History of the nude in art

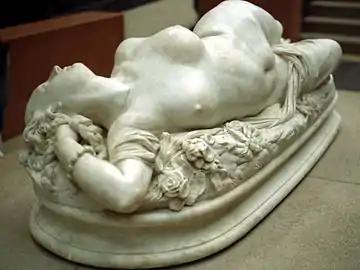
"Woman Bitten by a Snake" (1847), by Auguste Clésinger, Musée d'Orsay, Paris.

David's disciples and followers followed his classical ideal, but moving away from his rigorous severity and drifting towards a certain sensualist mannerism, with an erotic grace that Max Friedländer called "volupté décente" ("decent voluptuousness"). François Gérard sought the perfection of ideal beauty, through the softness of color and the cerulean texture of the skin, with marbled bodies, but soft, with a syrupy sweetness. His most famous work is "Psyche and Amor" (1798), which in spite of its academicist workmanship, its chromatic richness gives it an emotion of refined lyrical evocation. Pierre-Narcisse Guérin also cultivated a refined eroticism, influenced by Correggio, as in "Aurora and Cephalus" (1810) and "Iris and Morpheus" (1811). Jean-Baptiste Regnault cultivated a classicist line close to the Bolognese School: "The Genius of France between Liberty and Death" (1795), where the genius recalls the "Mercury" of Raphael's Vatican Stanzas. Other disciples of David were Jean Broc ("The Death of Hyacinthos", 1801) and Jean-Louis-Cesar Lair ("The torture of Prometheus", 1819). On the other hand, Anne-Louis Girodet de Roussy-Trioson broke with David's moral classicism, especially with her main work, "The Sleep of Endymion" (1791), with elongated and pearly bodies, with a certain sexual ambiguity, in a somewhat vaporous atmosphere reminiscent of Italian mannerism and preludes "art pompier". Other works of his were: "Mademoiselle Lange as Venus" (1798) and "Mademoiselle Lange as Danae" (1799). Pierre-Paul Prud'hon was somewhere between rococo and neoclassicism—David disparagingly called him "the Boucher of his time"—and there are still those who describe him as a romantic. He was trained in Rome, where he was influenced by Leonardo and Correggio, who together with classical art were the basis of his style and gave him his own personality, which is why he is a painter difficult to classify. Among his works it is worth remembering "Justice and Divine Vengeance Pursuing Crime" (1808), "The Abduction of Psyche by Zephyr" (1800) and "Venus and Adonis" (1810).